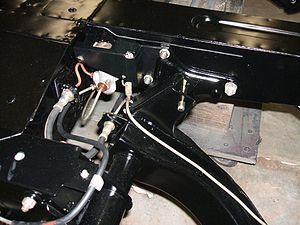
répartiteur
La Renault 4 est une petite voiture populaire de grande diffusion de conception simple et pratique. C'est aussi la première application de la traction sur une voiture de tourisme de la marque Renault après que cette technique a été adoptée sur l'Estafette en 1959.